Tony Gustavsson

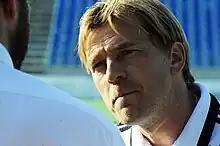
Gustavsson in 2014

Under Gustavsson's leadership Tyresö FF won their first Damallsvenskan title in 2012, after a dramatic last day win over rivals Malmö. Madelaine Edlund scored the winning goal after Caroline Seger's shot had hit the post.